Harold Palmer Smith Jr.

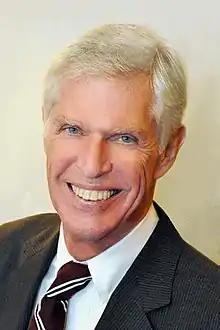
Harold Palmer Smith Jr.

Harold Palmer Smith Jr. (born November 30, 1935) is an American professor, consultant, and expert on defense policy. He was Assistant to the Secretary of Defense (Atomic Energy) from June 1993 to March 1996, when the name of the position changed to Assistant Secretary of Defense for Nuclear, Chemical & Biological Defense Programs.